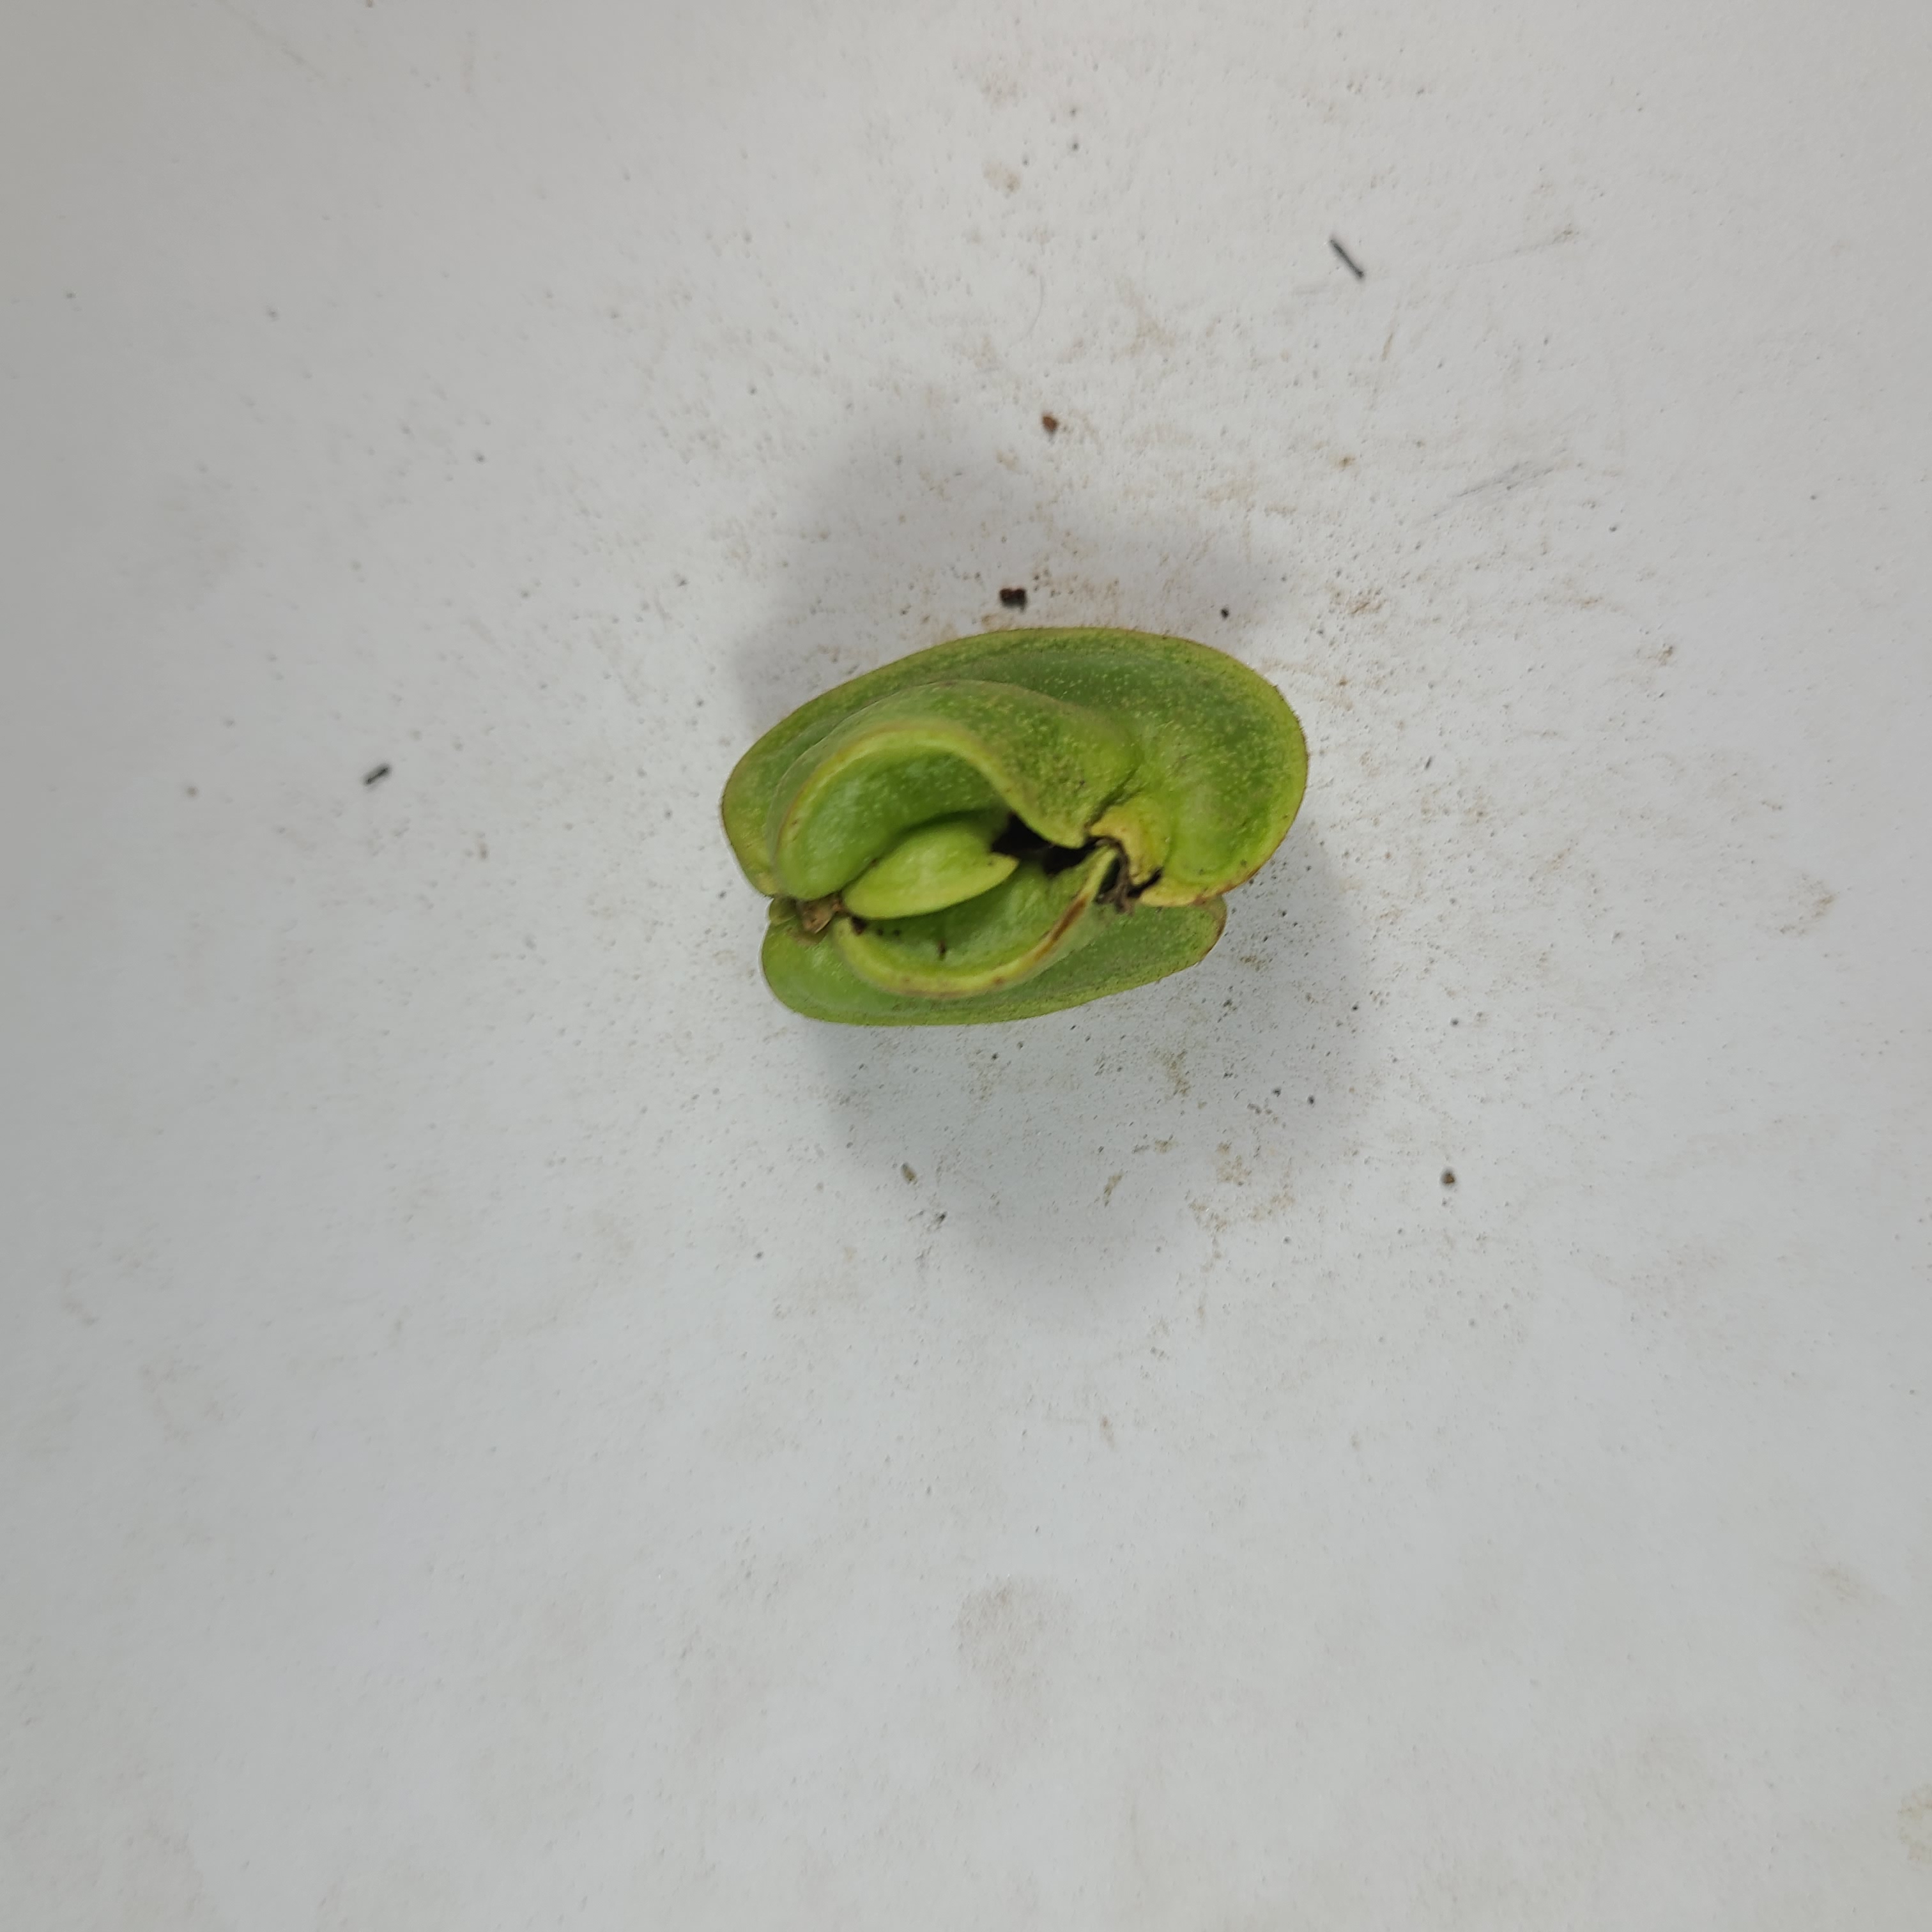
Label: Unhealthy Fruits